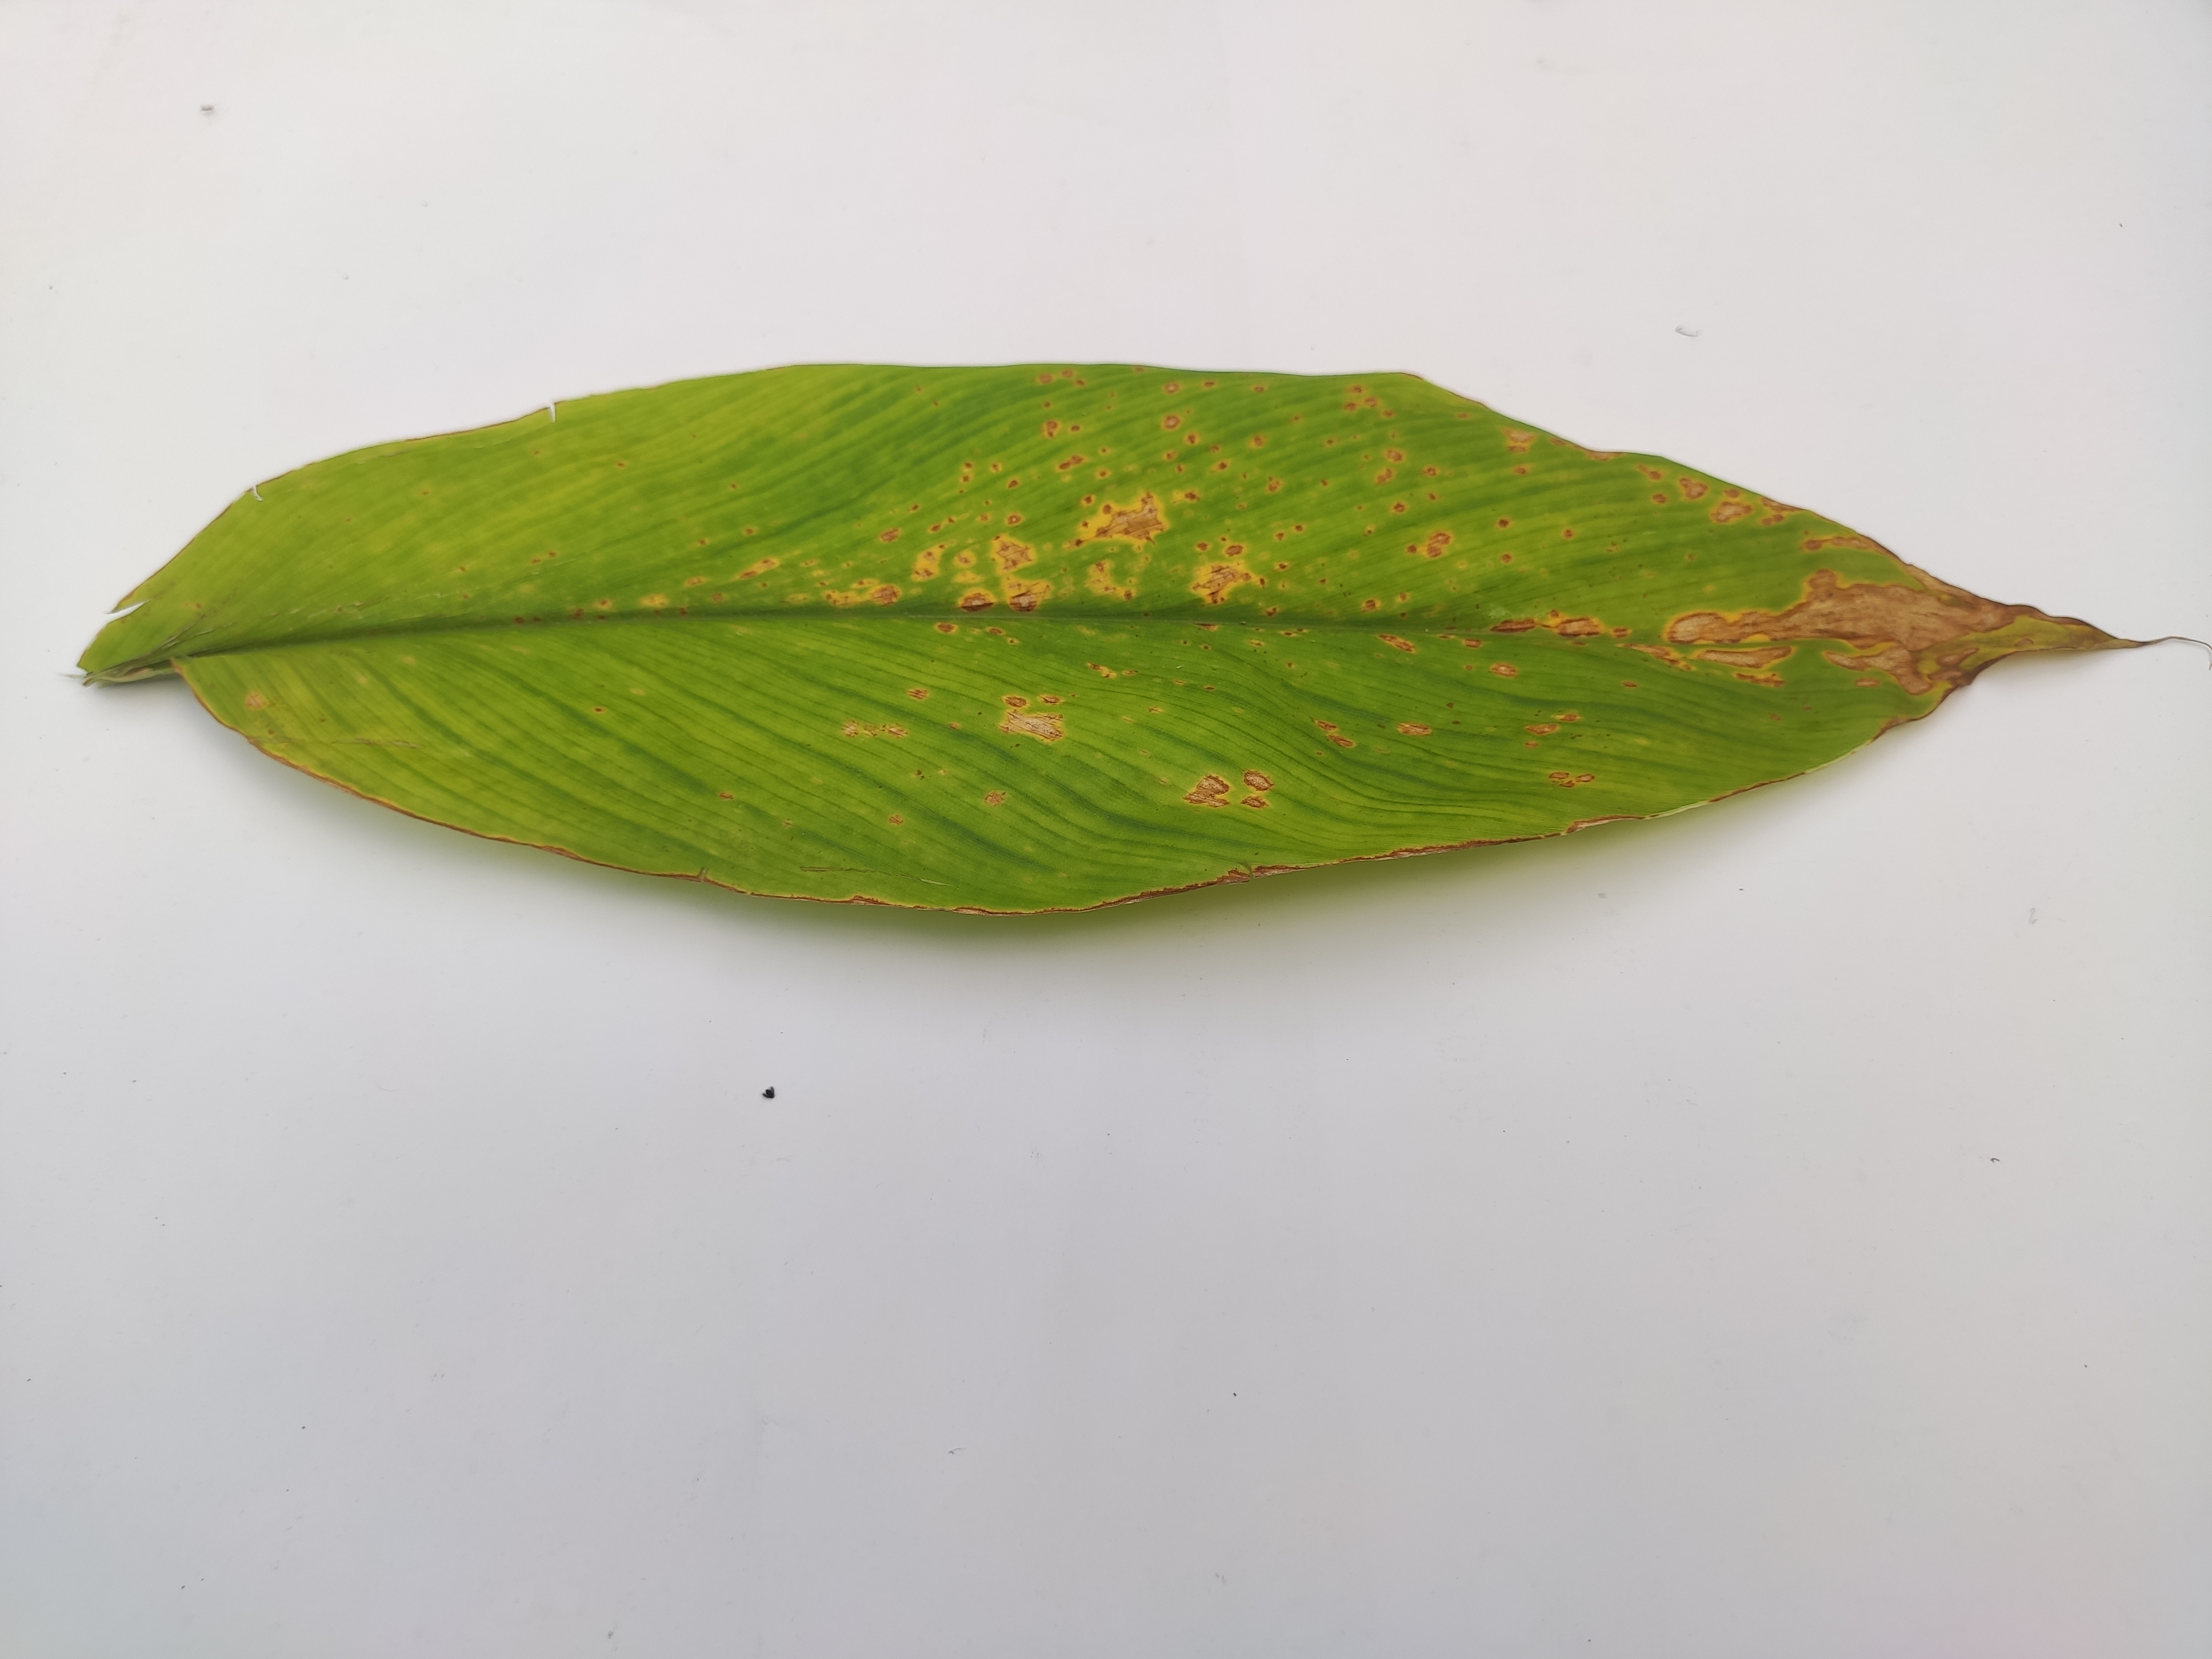
Label: Leaf_Spot